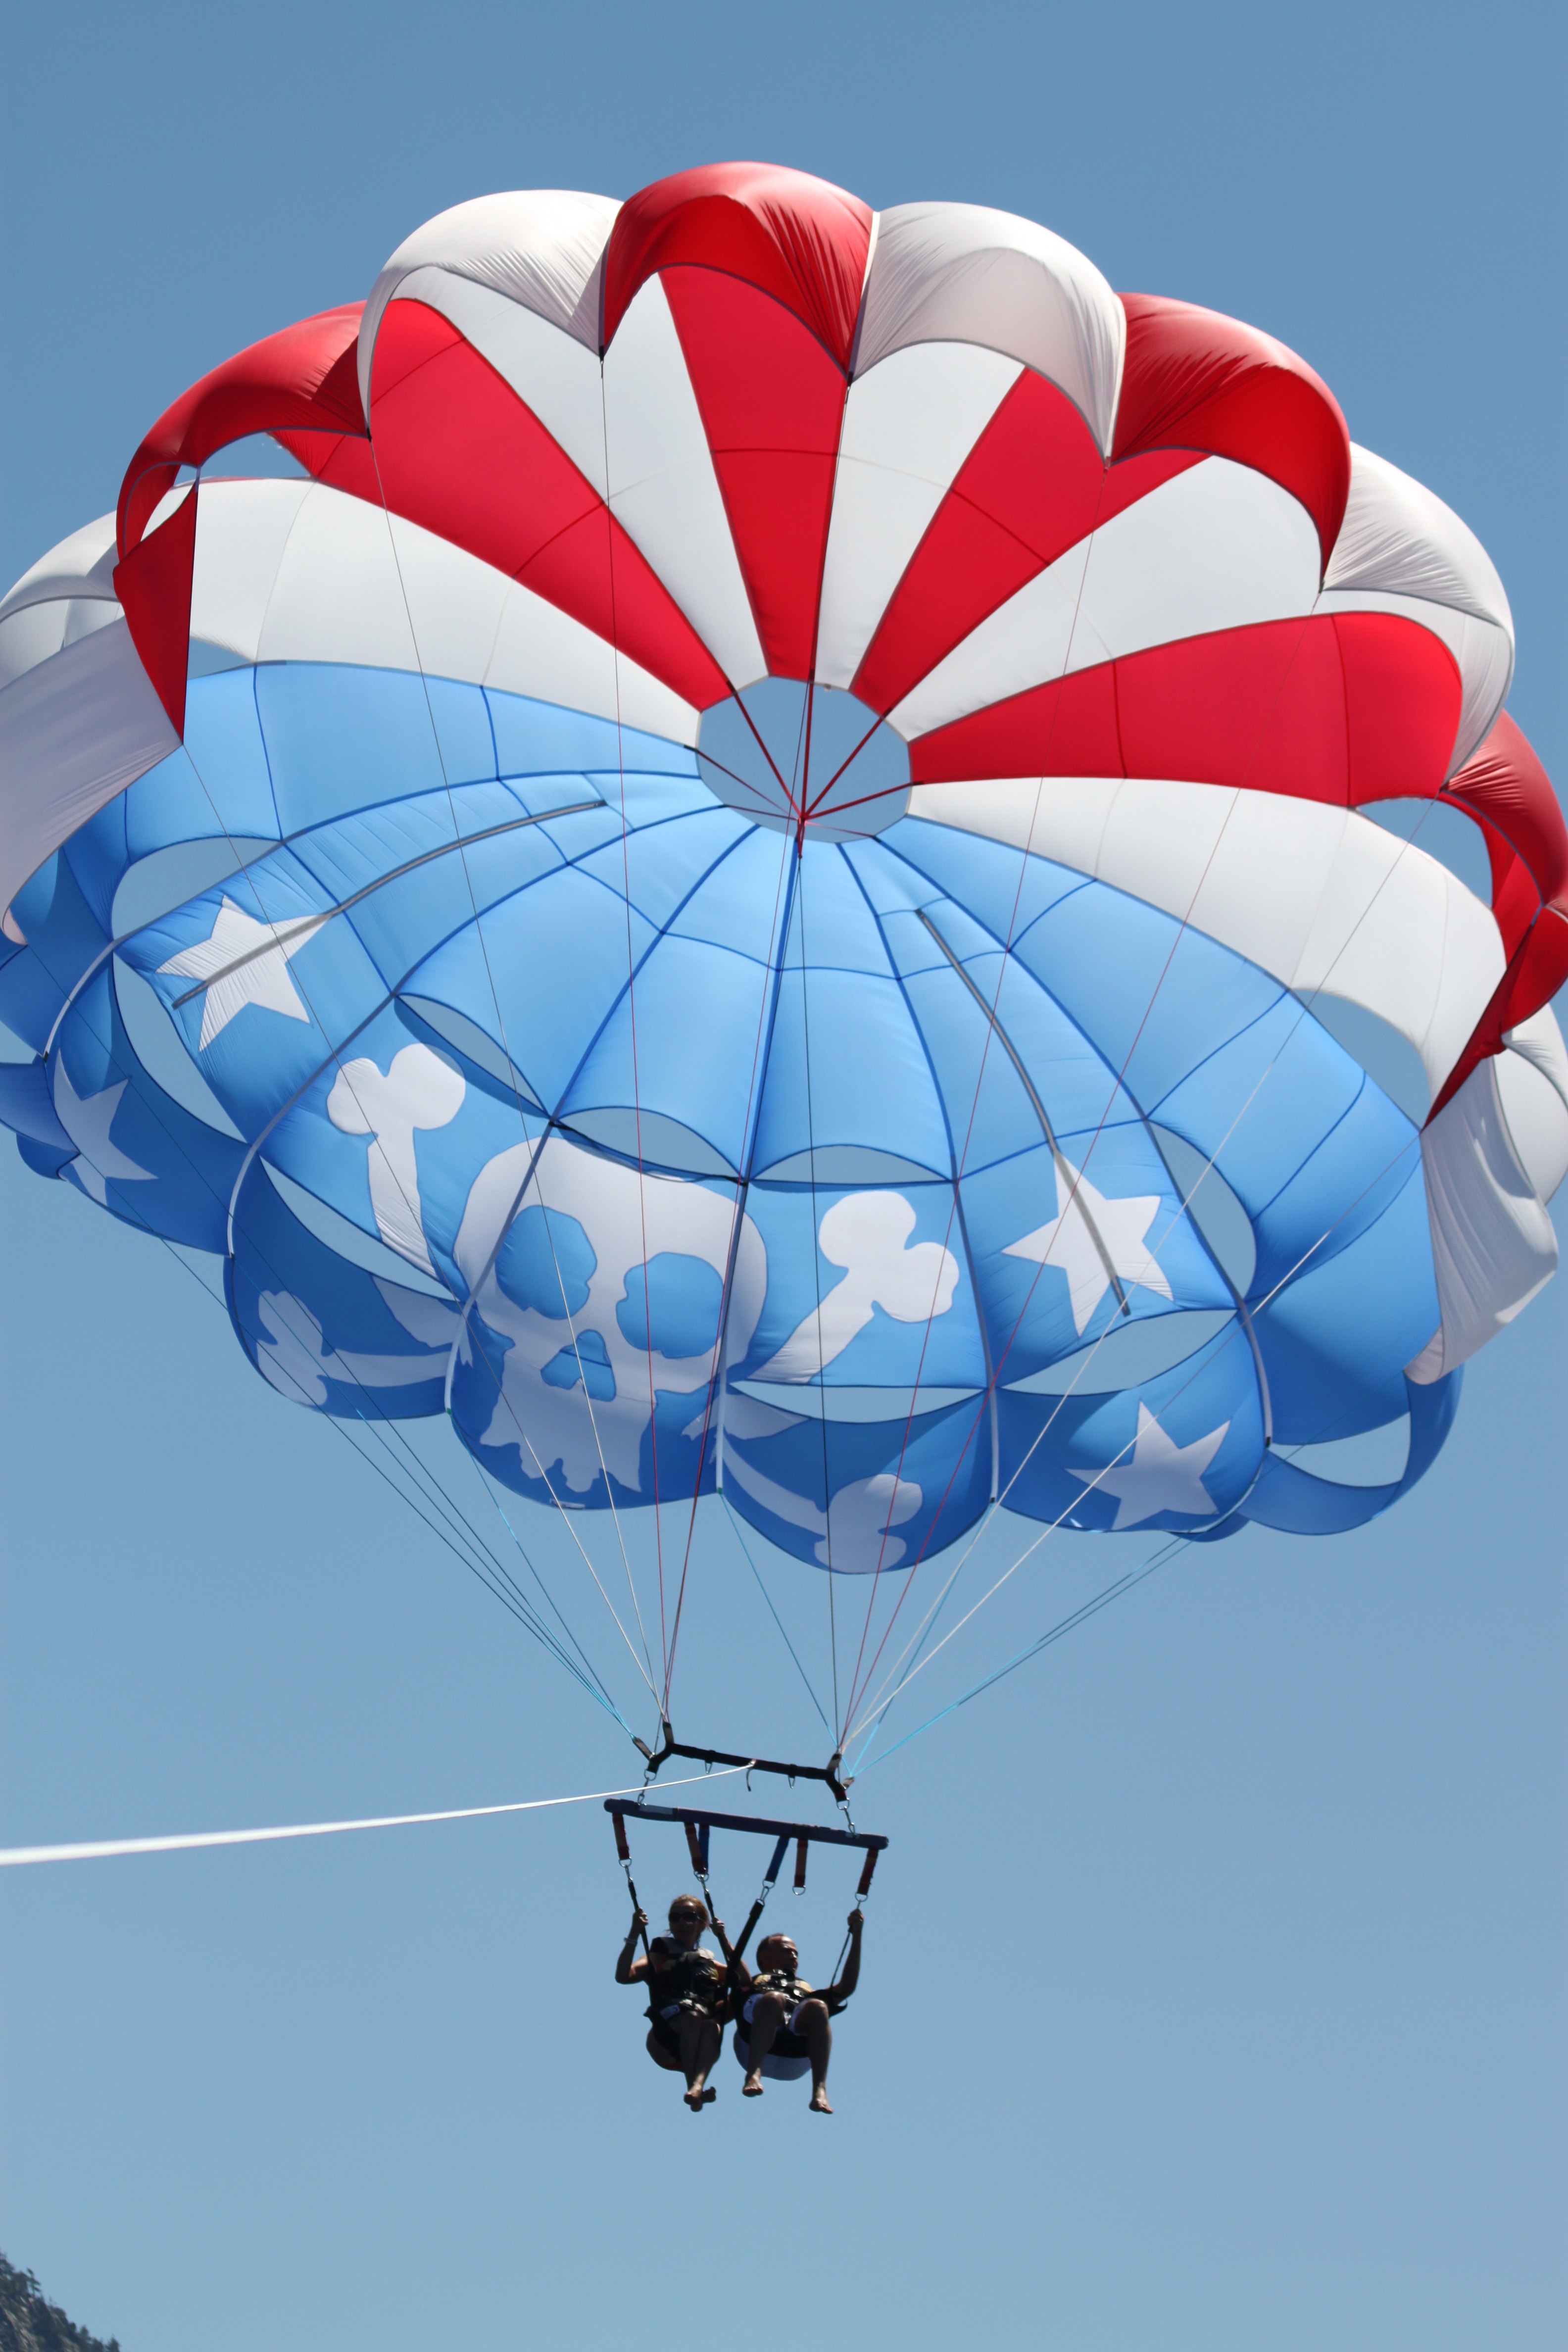
wing, wheel, sailing, extreme sport, parachute, fun, sports, parasailing, parachuting, air sports, water sport, tahoe, windsports, kite sports, surface water sports, towed water sport